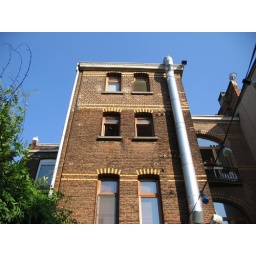
a house in antwerp and the clear blue sky above